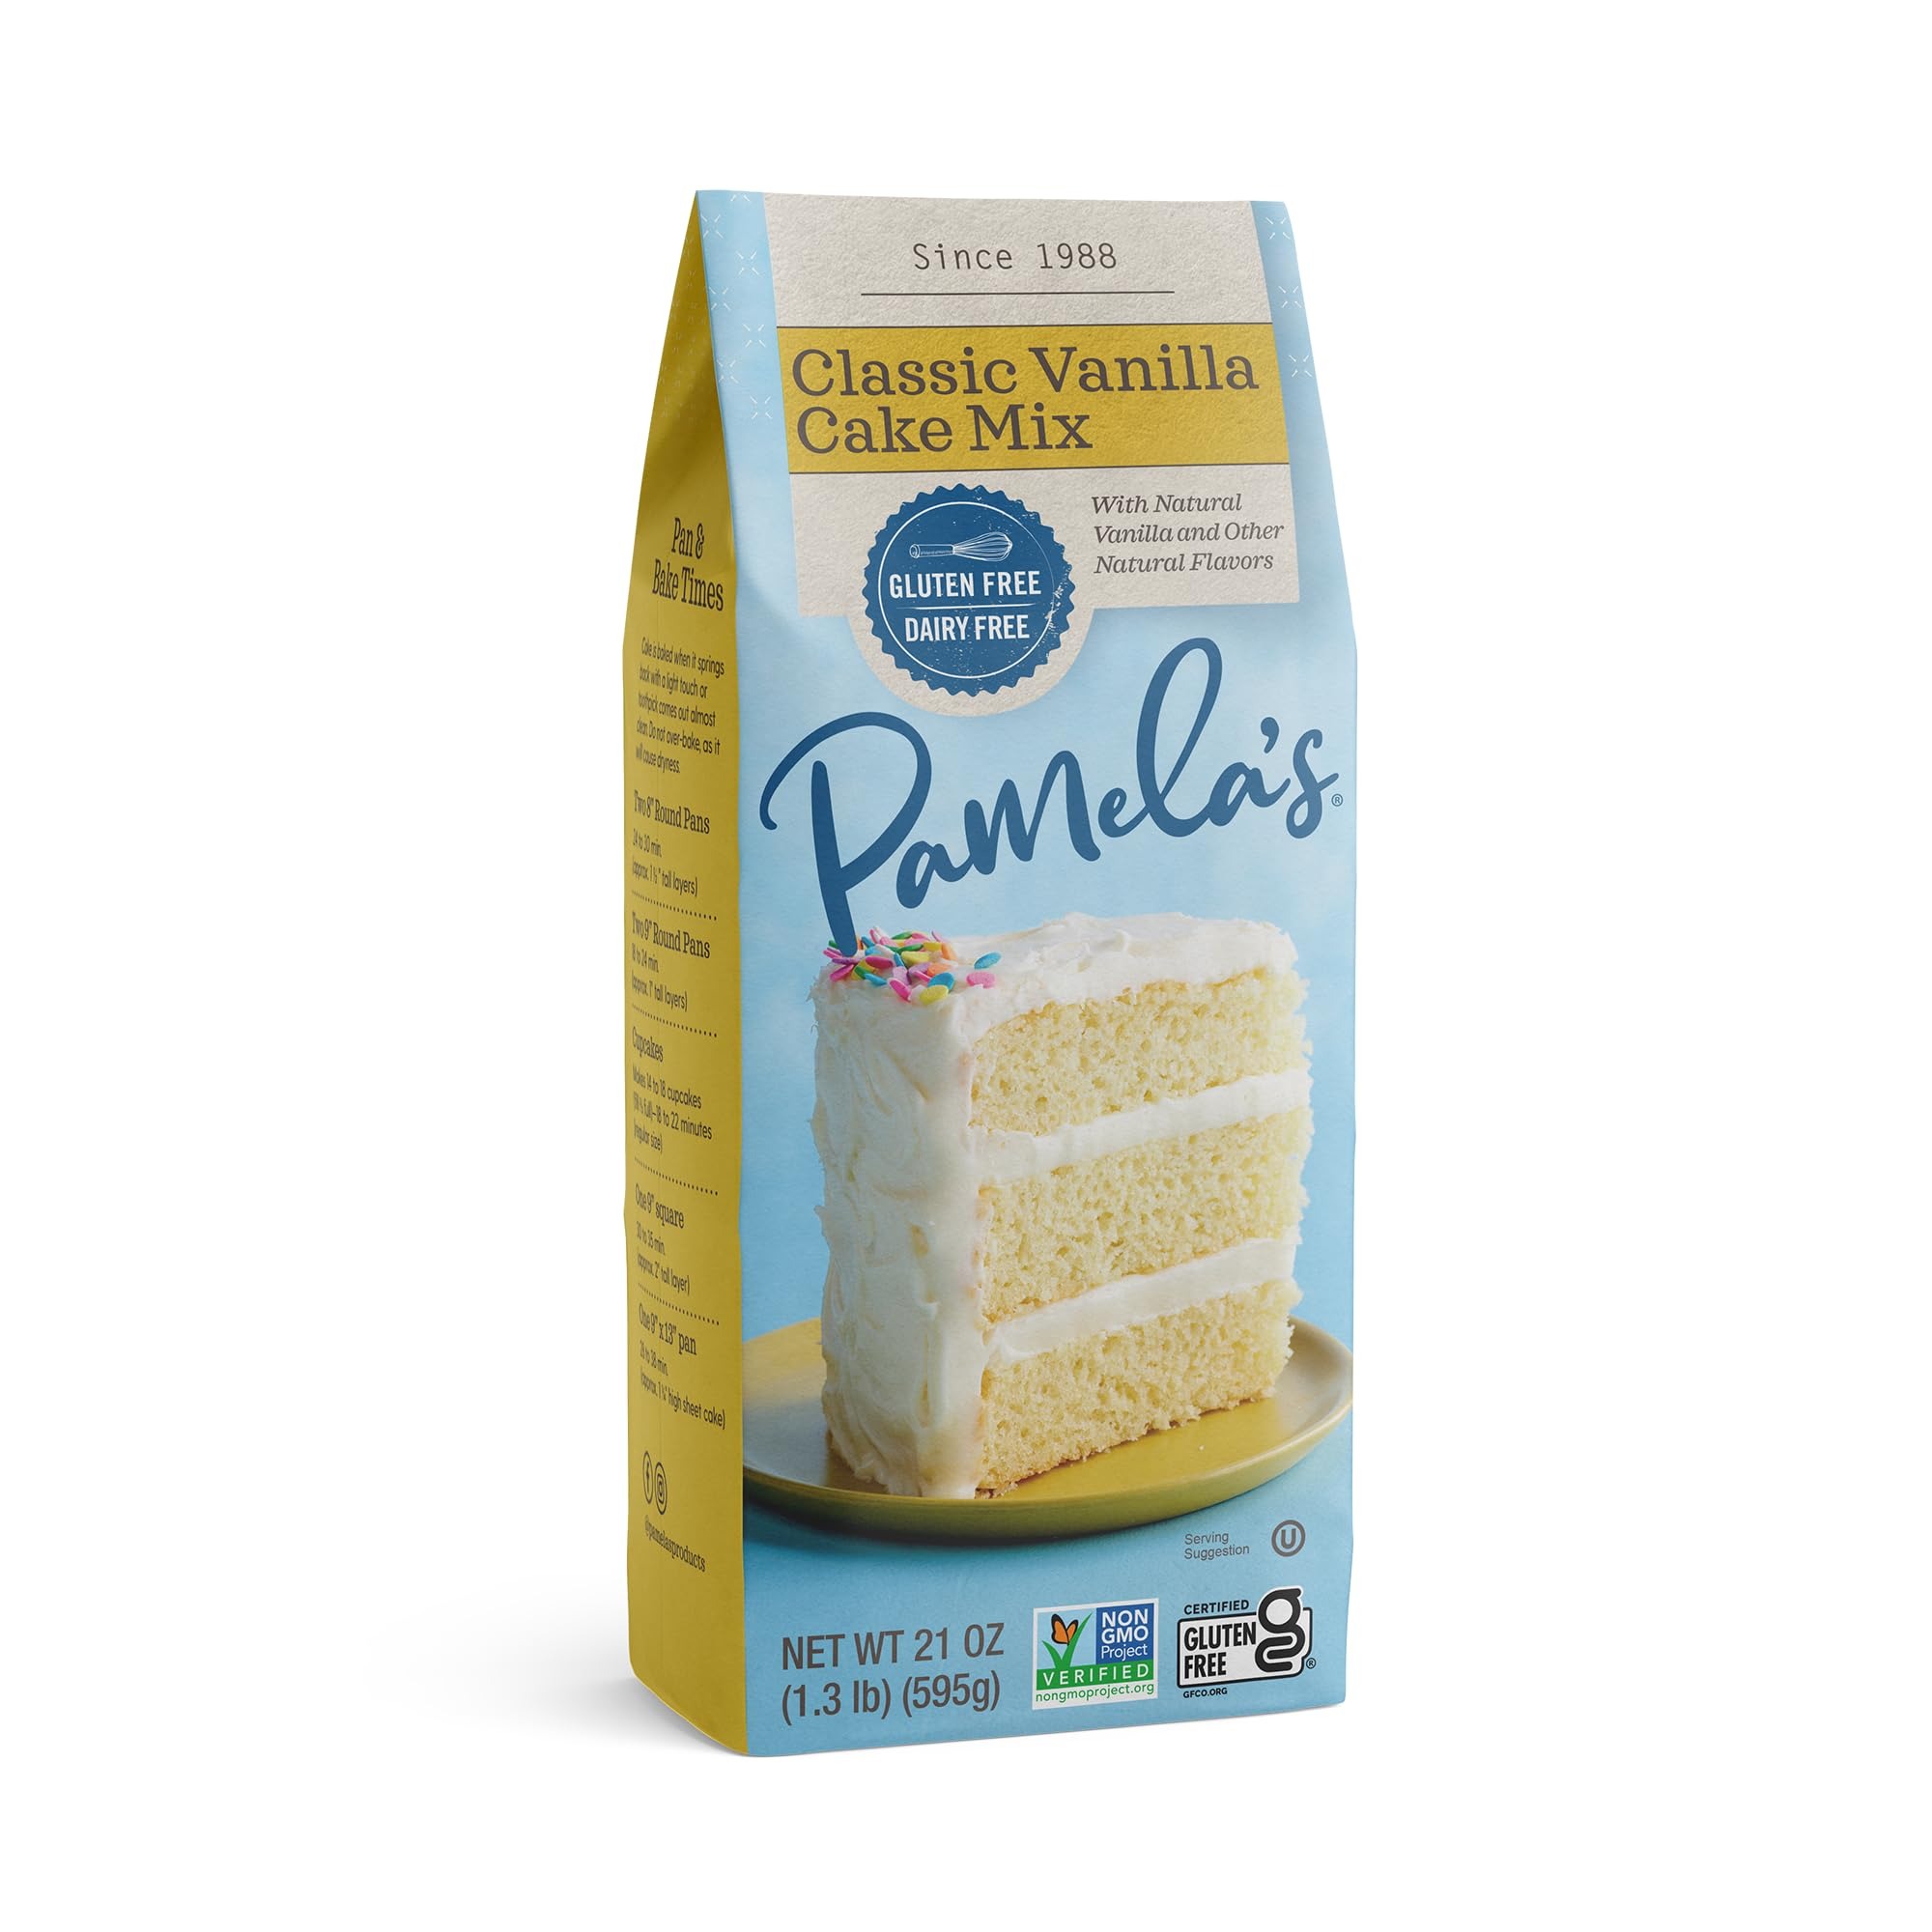
Item Name: PAMELAS MIX CAKE GFWF ND CLSC VANLA, 21 OZ, PK- 6
Product Description: Gluten Free Cake Mix, Classic Vanilla
Value: 126.0
Unit: Ounce

Price: 8.18